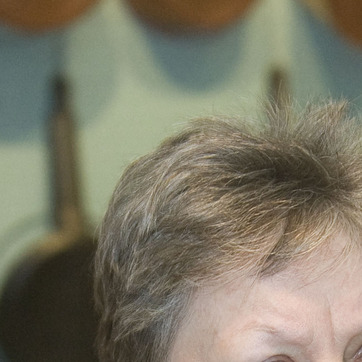
Material: hair